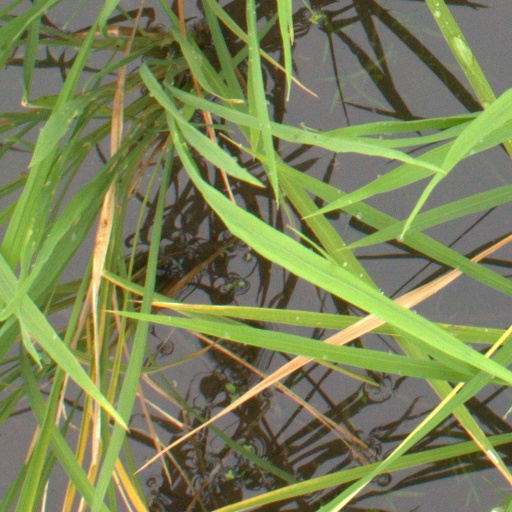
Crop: rice